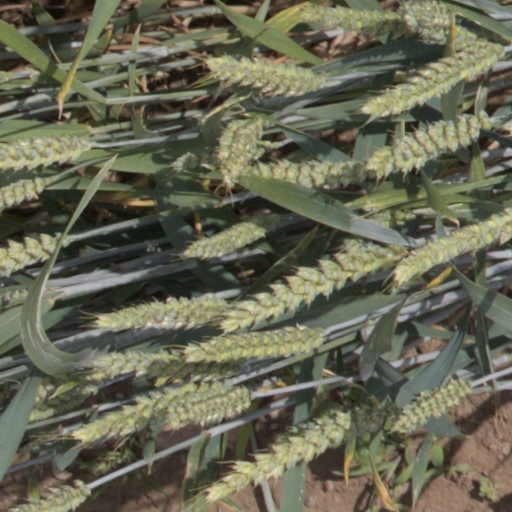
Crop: wheat